Uele District

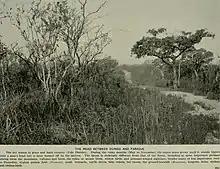
The road between Dungu and Faradje c.1900

Others found that by treaty their land was now French or British, or chose to move to French territory.